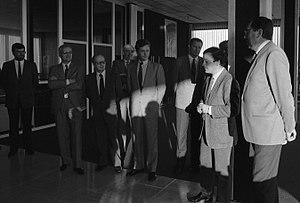
Pas de lieu. 23 février 1985. Vue d'un groupe de personnes dont Dominique Baudis pour remettre le prix Martini à Pierre Verdet.
Pierre Verdet est un journaliste et écrivain français, né le 16 février 1950 à Montvalent, dans le département du Lot.